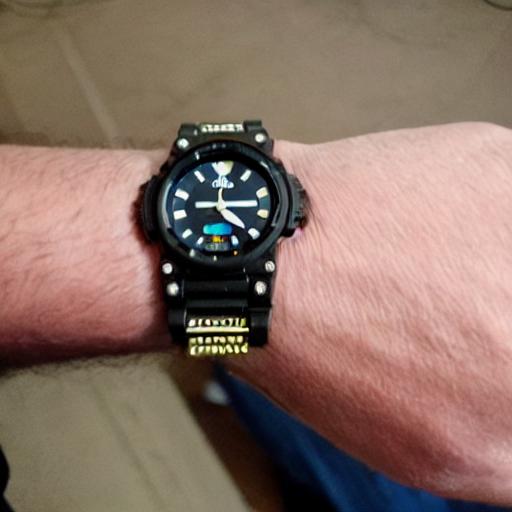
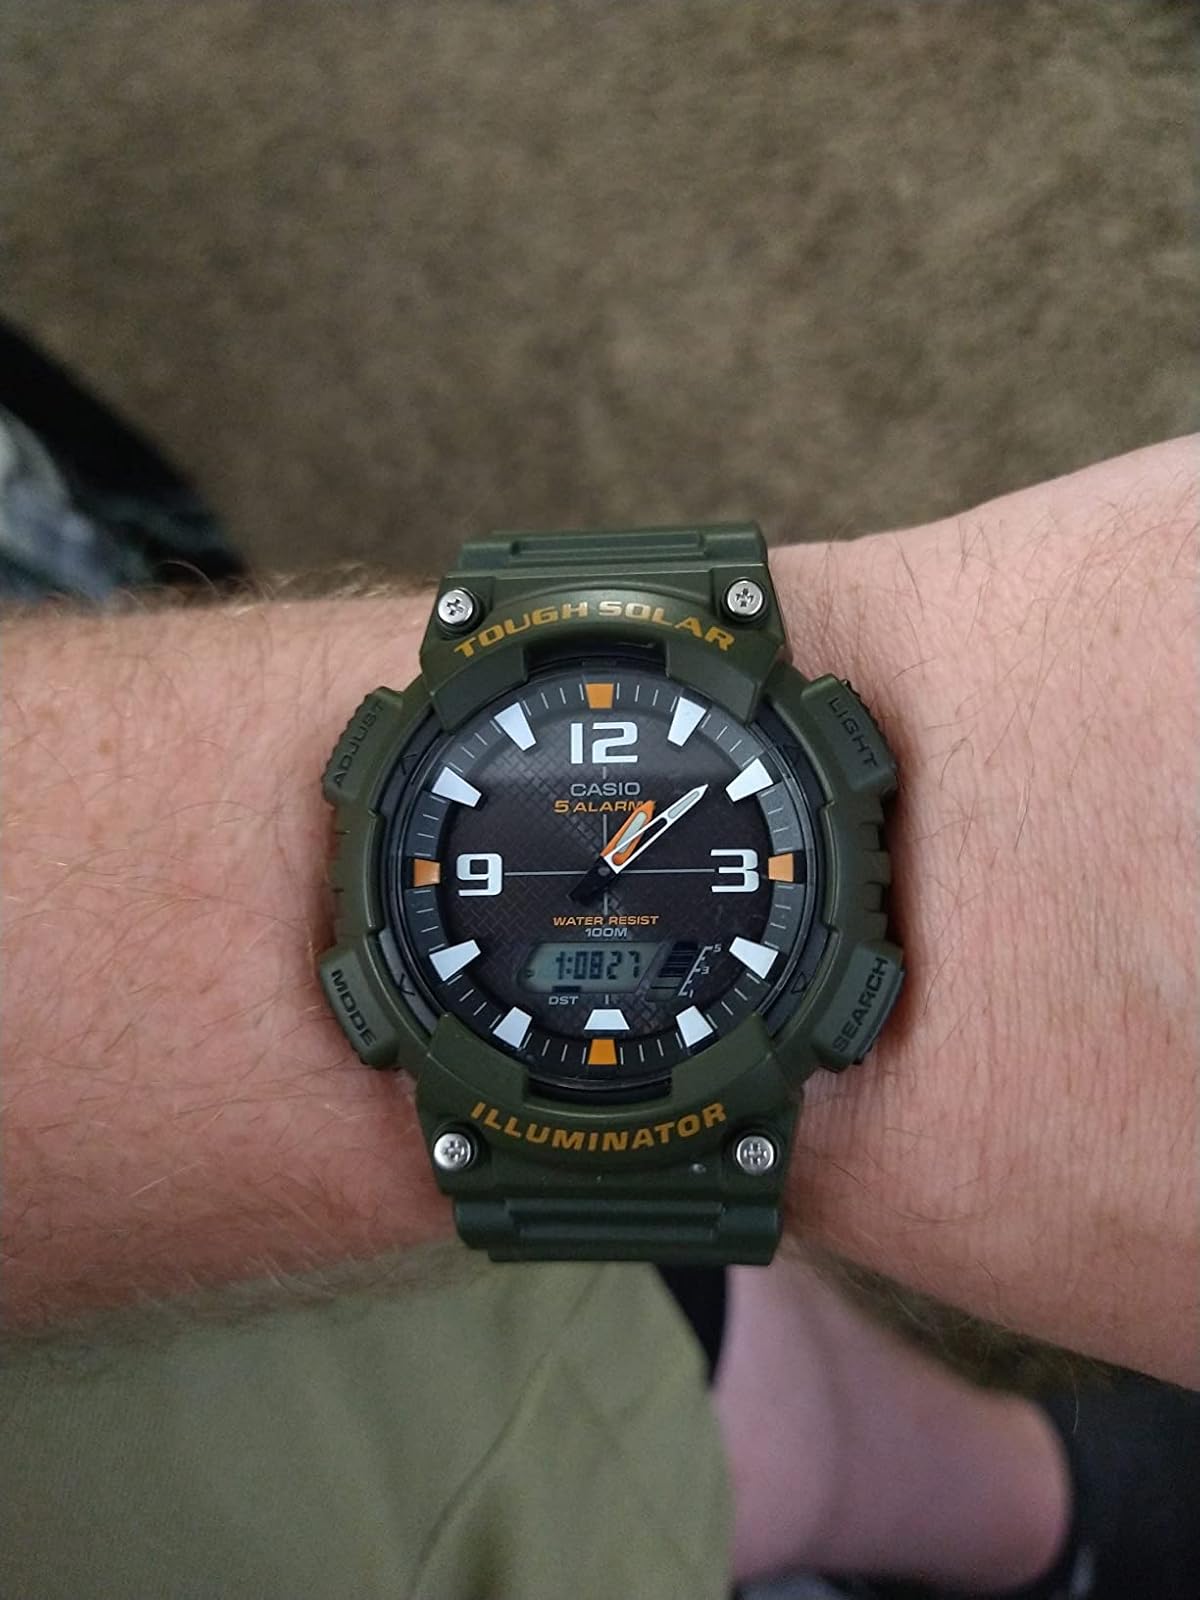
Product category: accessories_watch
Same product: no